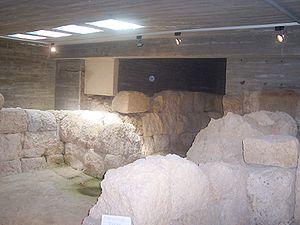
La Legio VII Gemina fut une légion de l’armée romaine levée par l’empereur Galba pour compléter les effectifs de la Legio VI Victrix lors de sa marche sur Rome en 68 pour renverser Néron. Après l’assassinat de Galba, la légion se déclara en faveur de l’empereur Othon lequel fut vaincu par Vitellius qui maintint la légion en Italie. Celui-ci fut vaincu à son tour par Vespasien qui procéda à une restauration de ses effectifs pour former la Legio VII Gemina Felix laquelle fut d’abord envoyée en Pannonie pour renforcer la frontière, puis, en 74, à León en Hispanie tarraconaise où elle devait rester jusqu’à la fin de la présence romaine dans la péninsule ibérique.